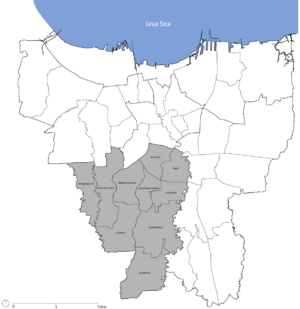
Jakarta Sud est une des cinq kota qui forment Jakarta, la capitale de l'Indonésie. Sa population était de 2 057 080 habitants d'après le recensement national de 2010.